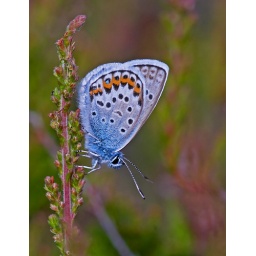
A beautiful blue butterfly that fly's among the heather in the New Forest.